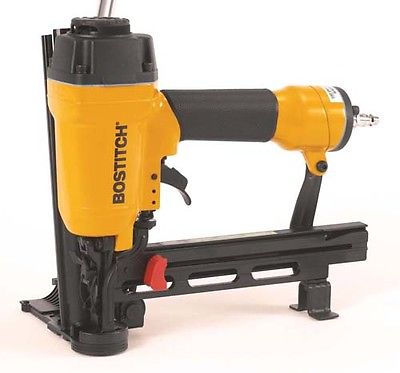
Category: stapler